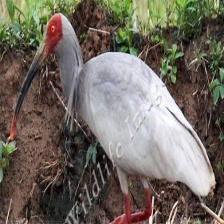
Species: ASIAN CRESTED IBIS
Scientific name: NIPPONIA NIPPON